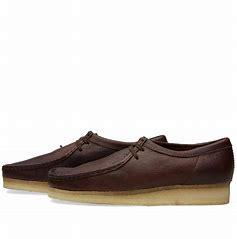
Brand: Clarks
Model: Wallabee